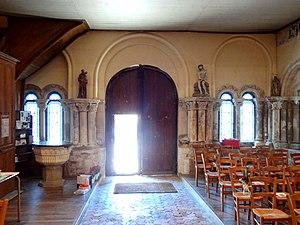
Intérieur de l'église - voir titre.
L'église Sainte-Madeleine est une église catholique paroissiale située à Trie-Château, commune du Vexin français, dans le département français de l'Oise et la région Hauts-de-France. Organisée tout en longueur, elle se compose d'un narthex roman tardif des années 1160 ; d'une nef unique romane des alentours de 1100 ; et d'un chœur gothique de deux travées d'une centaine d'années plus récent. Le narthex, avec sa façade à la décoration exubérante, et son ancien portail latéral nord également richement décoré, constitue l'une des œuvres romanes les plus extravagantes dans le Vexin. Il est souvent comparé au croisillon nord de l'église Saint-Étienne de Beauvais. Or, seulement le rez-de-chaussée est authentique, exceptés certains éléments abîmés refaits pratiquement à l'identique au cours de la restauration des années 1860/67. Les parties hautes sont une création néo-romane imaginée par l'architecte Aymar Verdier. À l'intérieur, le narthex a été remanié, ou bien n'a jamais été achevé, car il n'est pas voûté, et des doutes sont permis que cela ait jamais été le cas.